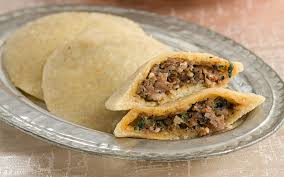
Yemek: icli_kofte